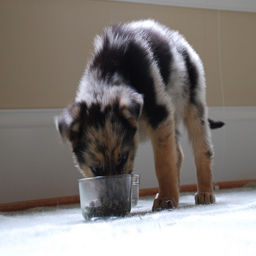
A dog eating food from a bowl on the floor.
The puppy is eating food from the tiny bowl.
A small dog eating food from a bowl.
A puppy is eating kibbles out of a bowl.
A small dog eating out of a bowl on the floor.